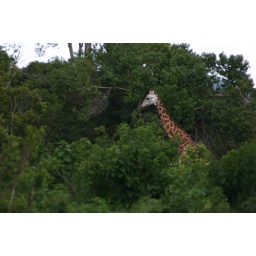
Standing tall among the trees ..the white face and the spots are clearly revealed in this picture...